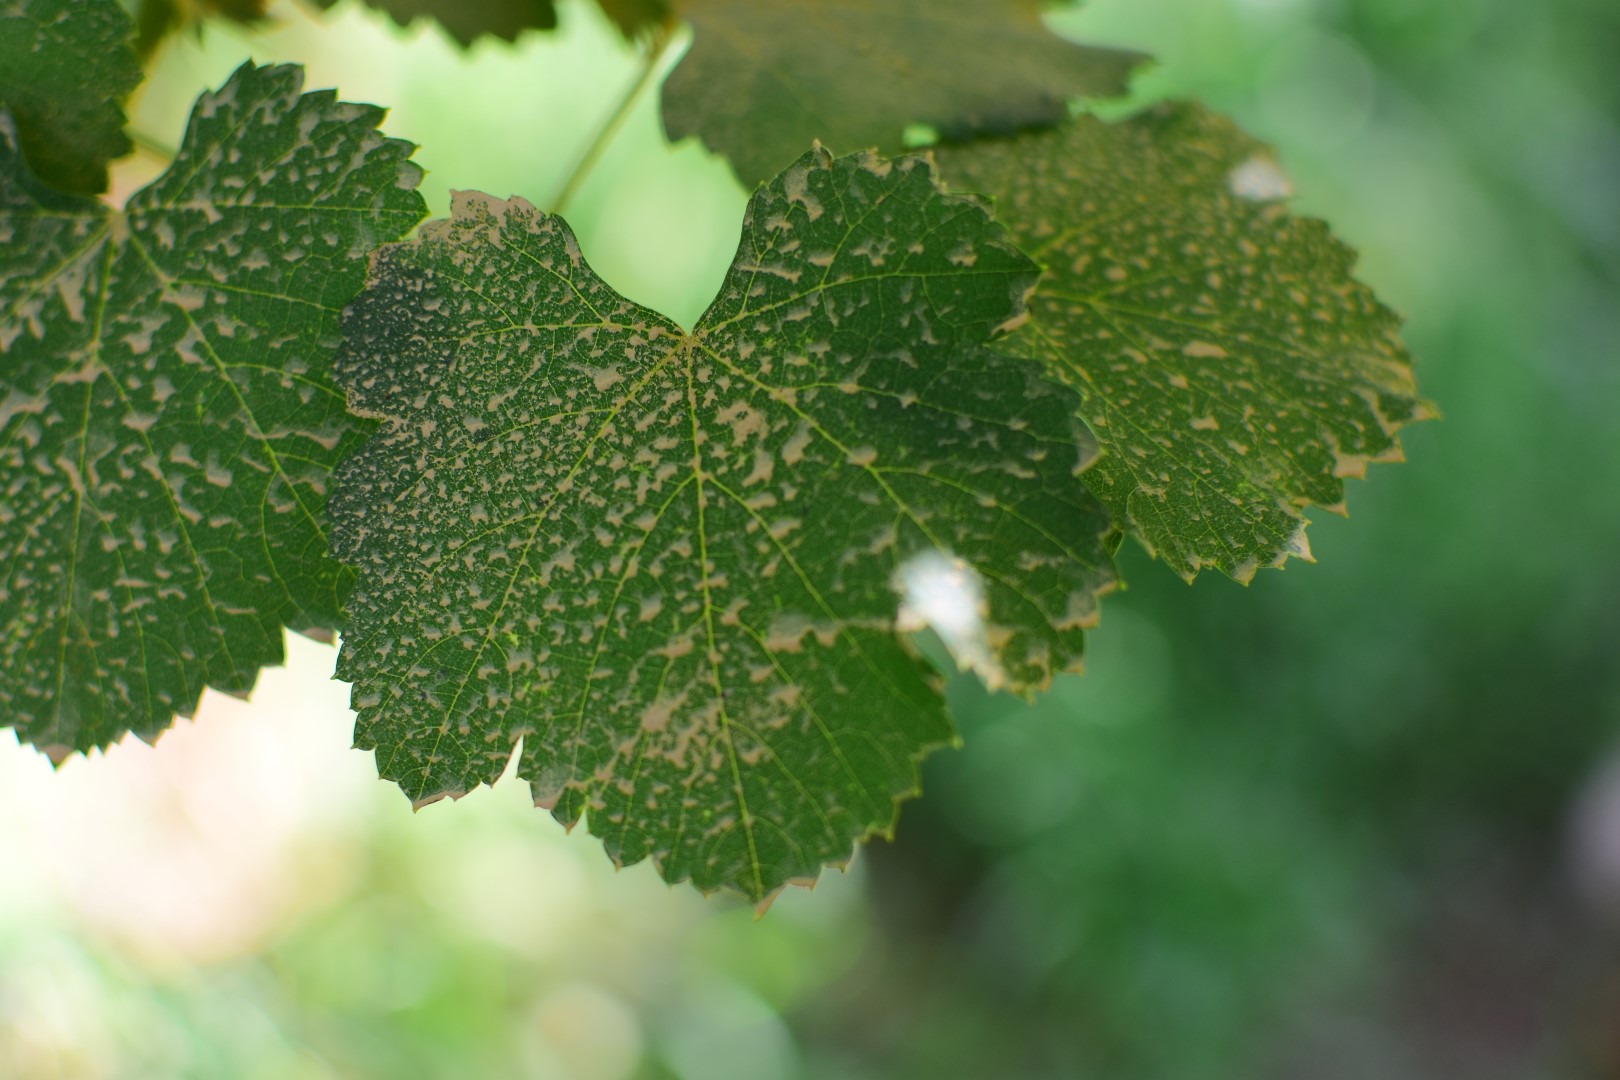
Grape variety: Frinsi